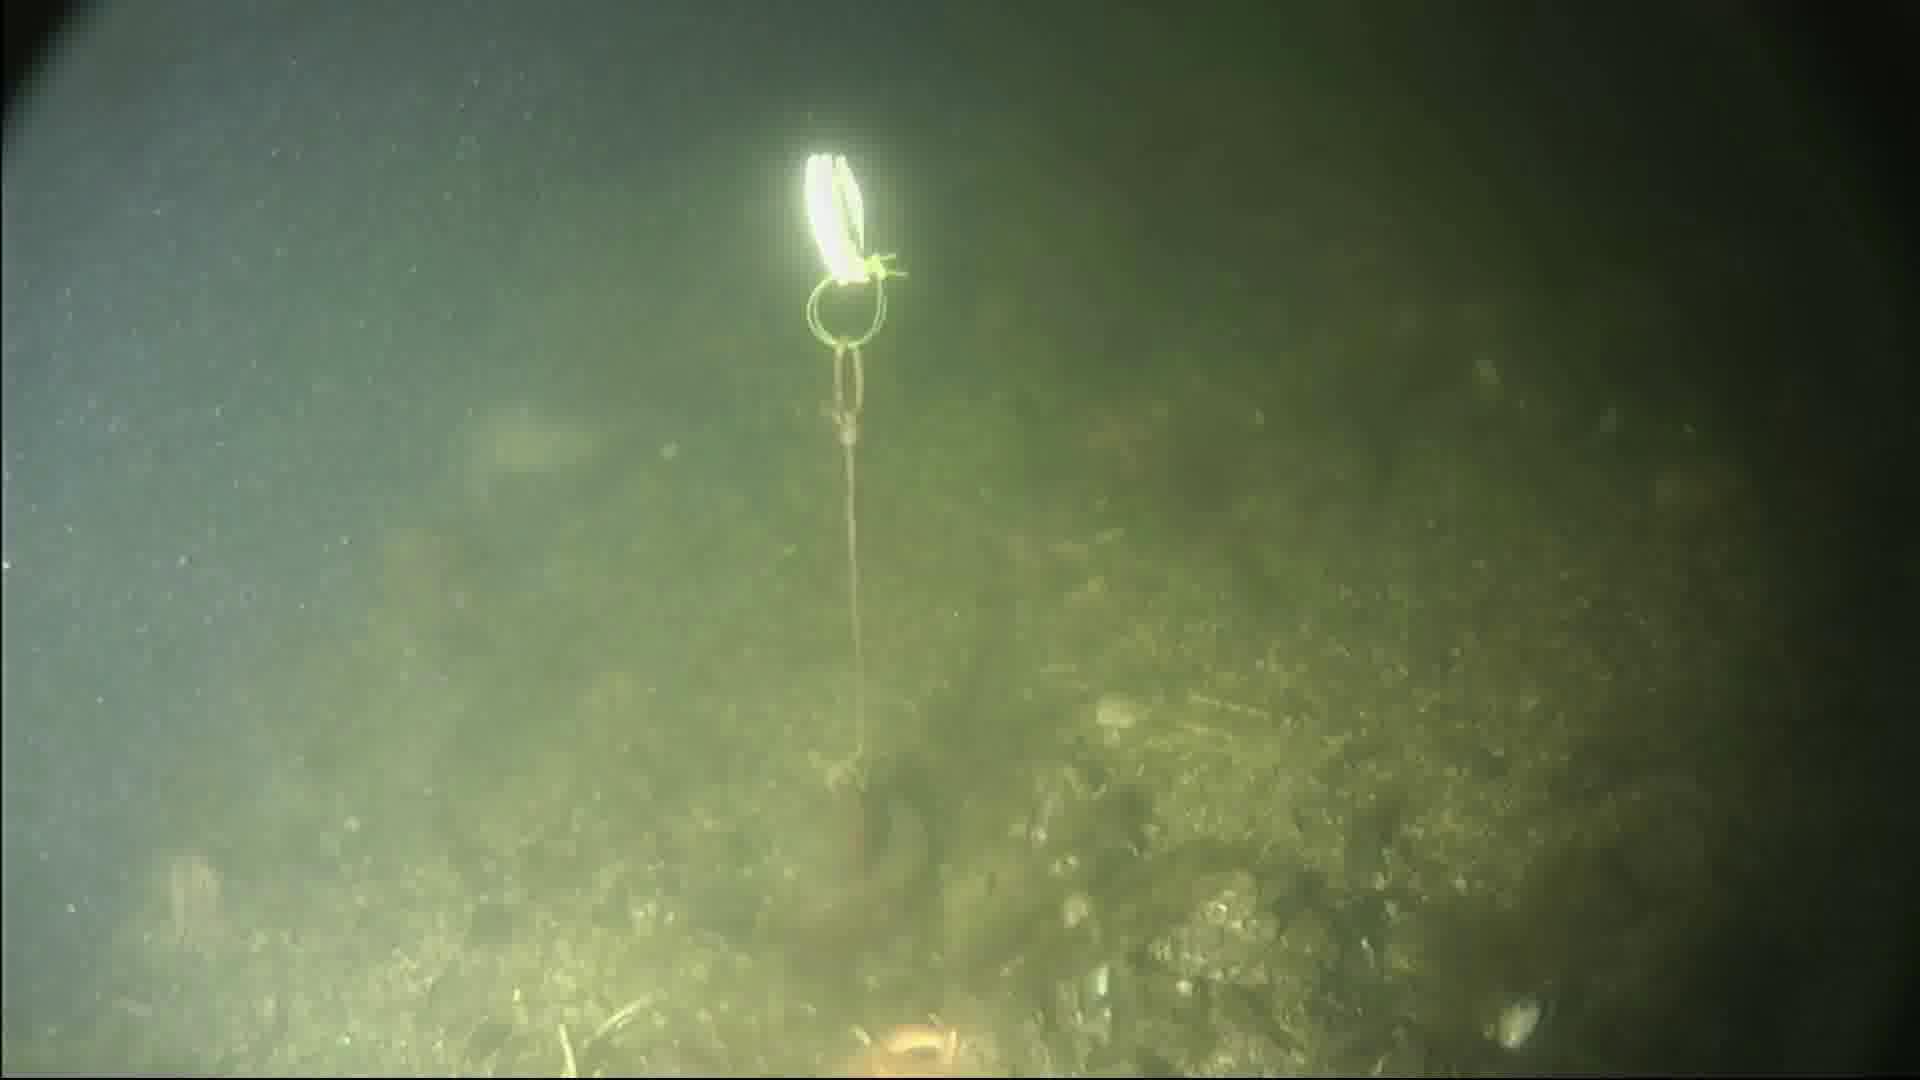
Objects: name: fish
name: starfish